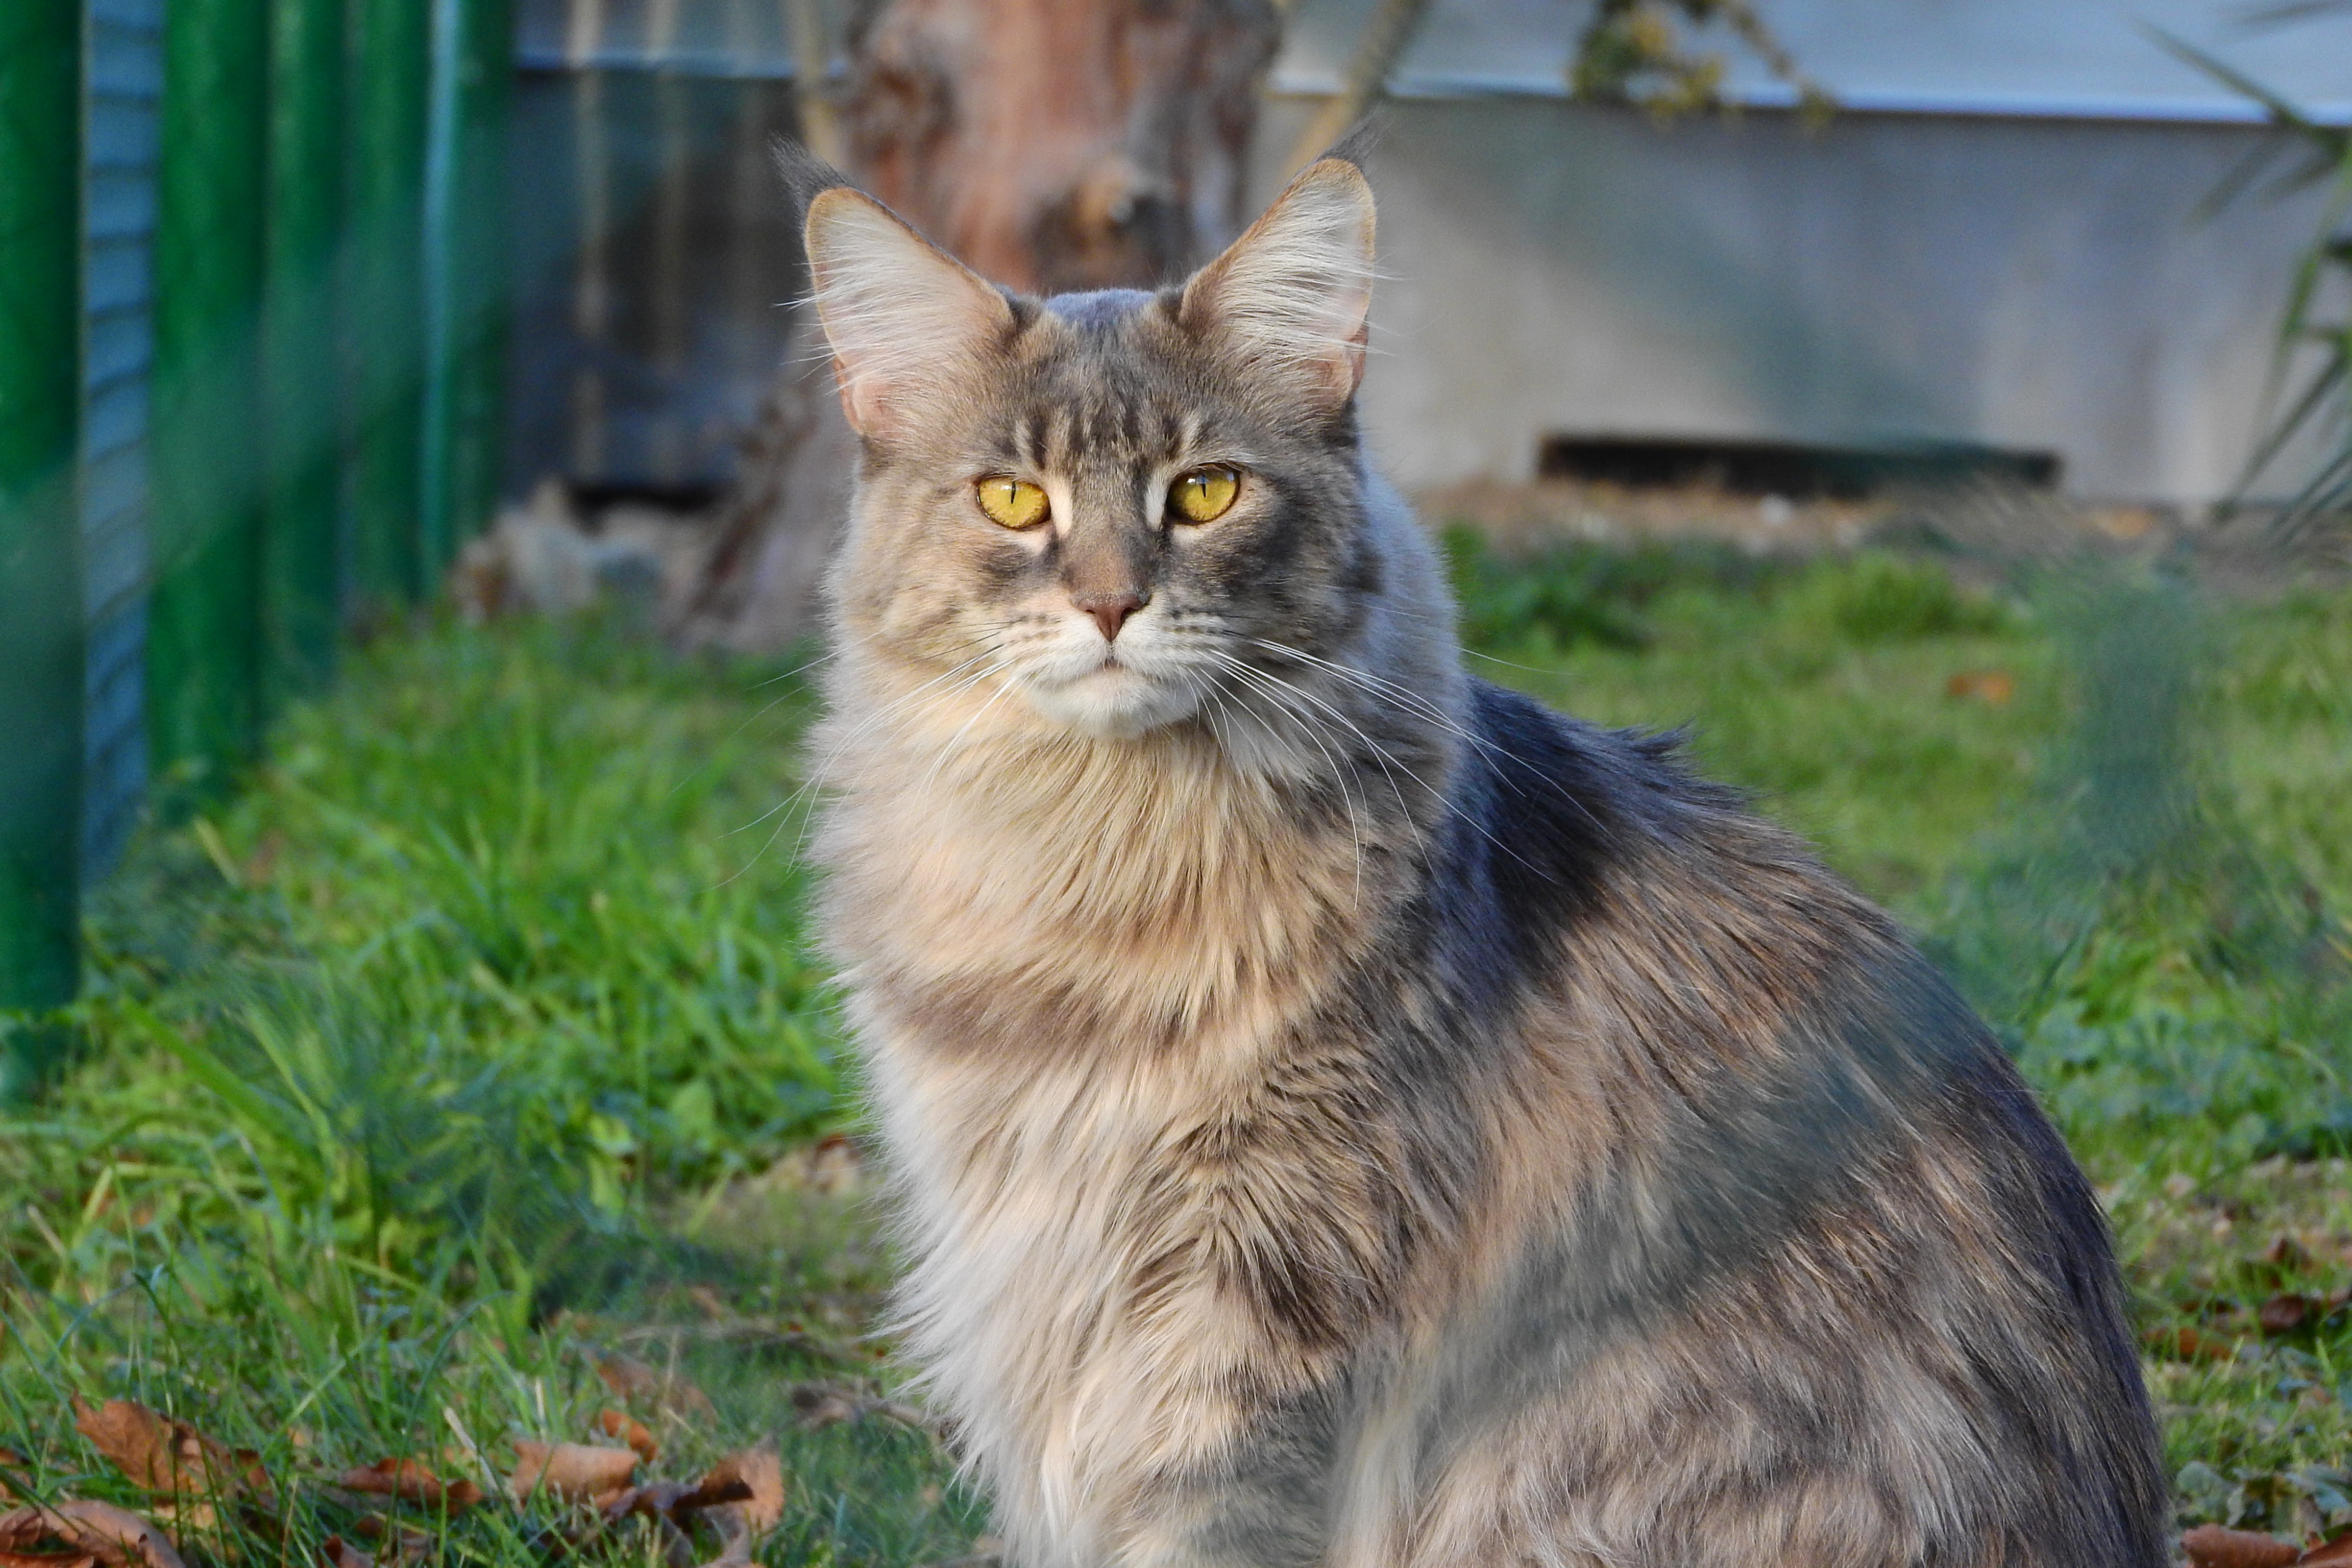
cat, mammal, fauna, big cat, whiskers, vertebrate, they, maine coon cat, norwegian forest cat, yellow eyes, wild cat, small to medium sized cats, cat like mammal, domestic short haired cat, domestic long haired cat